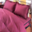
Label: bed